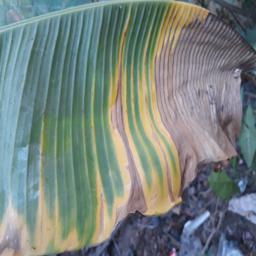
Label: POTASSIUM DEFICIENCY